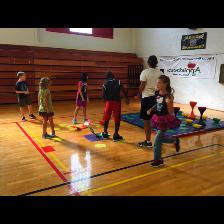
Label: Human